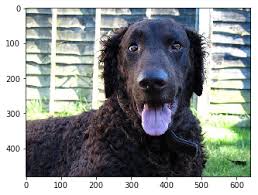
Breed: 202-n000023-Welsh_springer_spaniel